Ça Ira

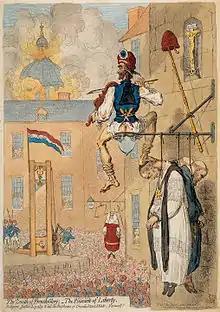
A political cartoon by James Gillray; "" is written on the hat of the musician.

Ça Ira (French: "It'll be fine") is an emblematic song of the French Revolution, first heard in May 1790. It underwent several changes in wording, all of which used the title words as part of the refrain.